Ki Tissa

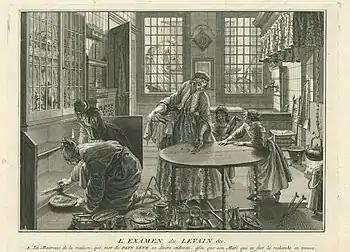
The Search for Leaven (illustration circa 1733–1739 by Bernard Picart)

Some explain the double nomenclature of "Passover" and "Feast of Unleavened Bread" as referring to two separate feasts that the Israelites combined sometime between the Exodus and when the Biblical text became settled. Exodus 34:18–20 and Deuteronomy 15:19–16:8 indicate that the dedication of the firstborn also became associated with the festival.